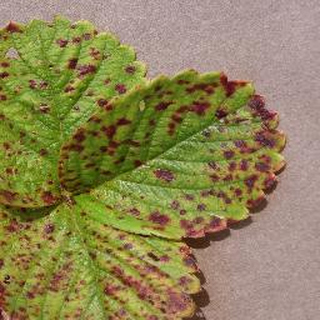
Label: strawberry_leaf_scorch